Plug-in electric vehicles in California

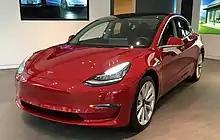
The Tesla Model 3 topped plug-in car sales in California for three years running, from 2018 to 2020.

California is the largest American market for the Tesla Model S. In March 2013, Tesla Motors reported the delivery of the 3,000th Model S in California, representing around 50% of total Model S sales in the U.S. , with the Model S available nationwide, California continued to lead U.S. sales with a 48% share of national sales. The Model S, with 8,347 units sold, ended 2013 as the third best selling luxury car in California after the Mercedes-Benz E-Class and BMW 5 Series sedans, and captured a 9.8% market share of the Californian luxury and sports segment. According to Edmunds.com, between January and August 2013 the Model S achieved a high market share of new car sales among the U.S. most expensive ZIP codes, as rated by Forbes. Among the top 25 wealthiest ZIP codes, the highest Model S market shares are all found in California, with Atherton ranking first in the U.S. with a 15.4% share, followed by Los Altos Hills with 11.9%, and Portola Valley with 11.2%. Edmunds' analysis also found that during this period the Model S was the most registered passenger car in 8 of the 25 most expensive American ZIP codes.